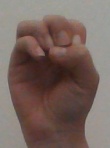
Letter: ha